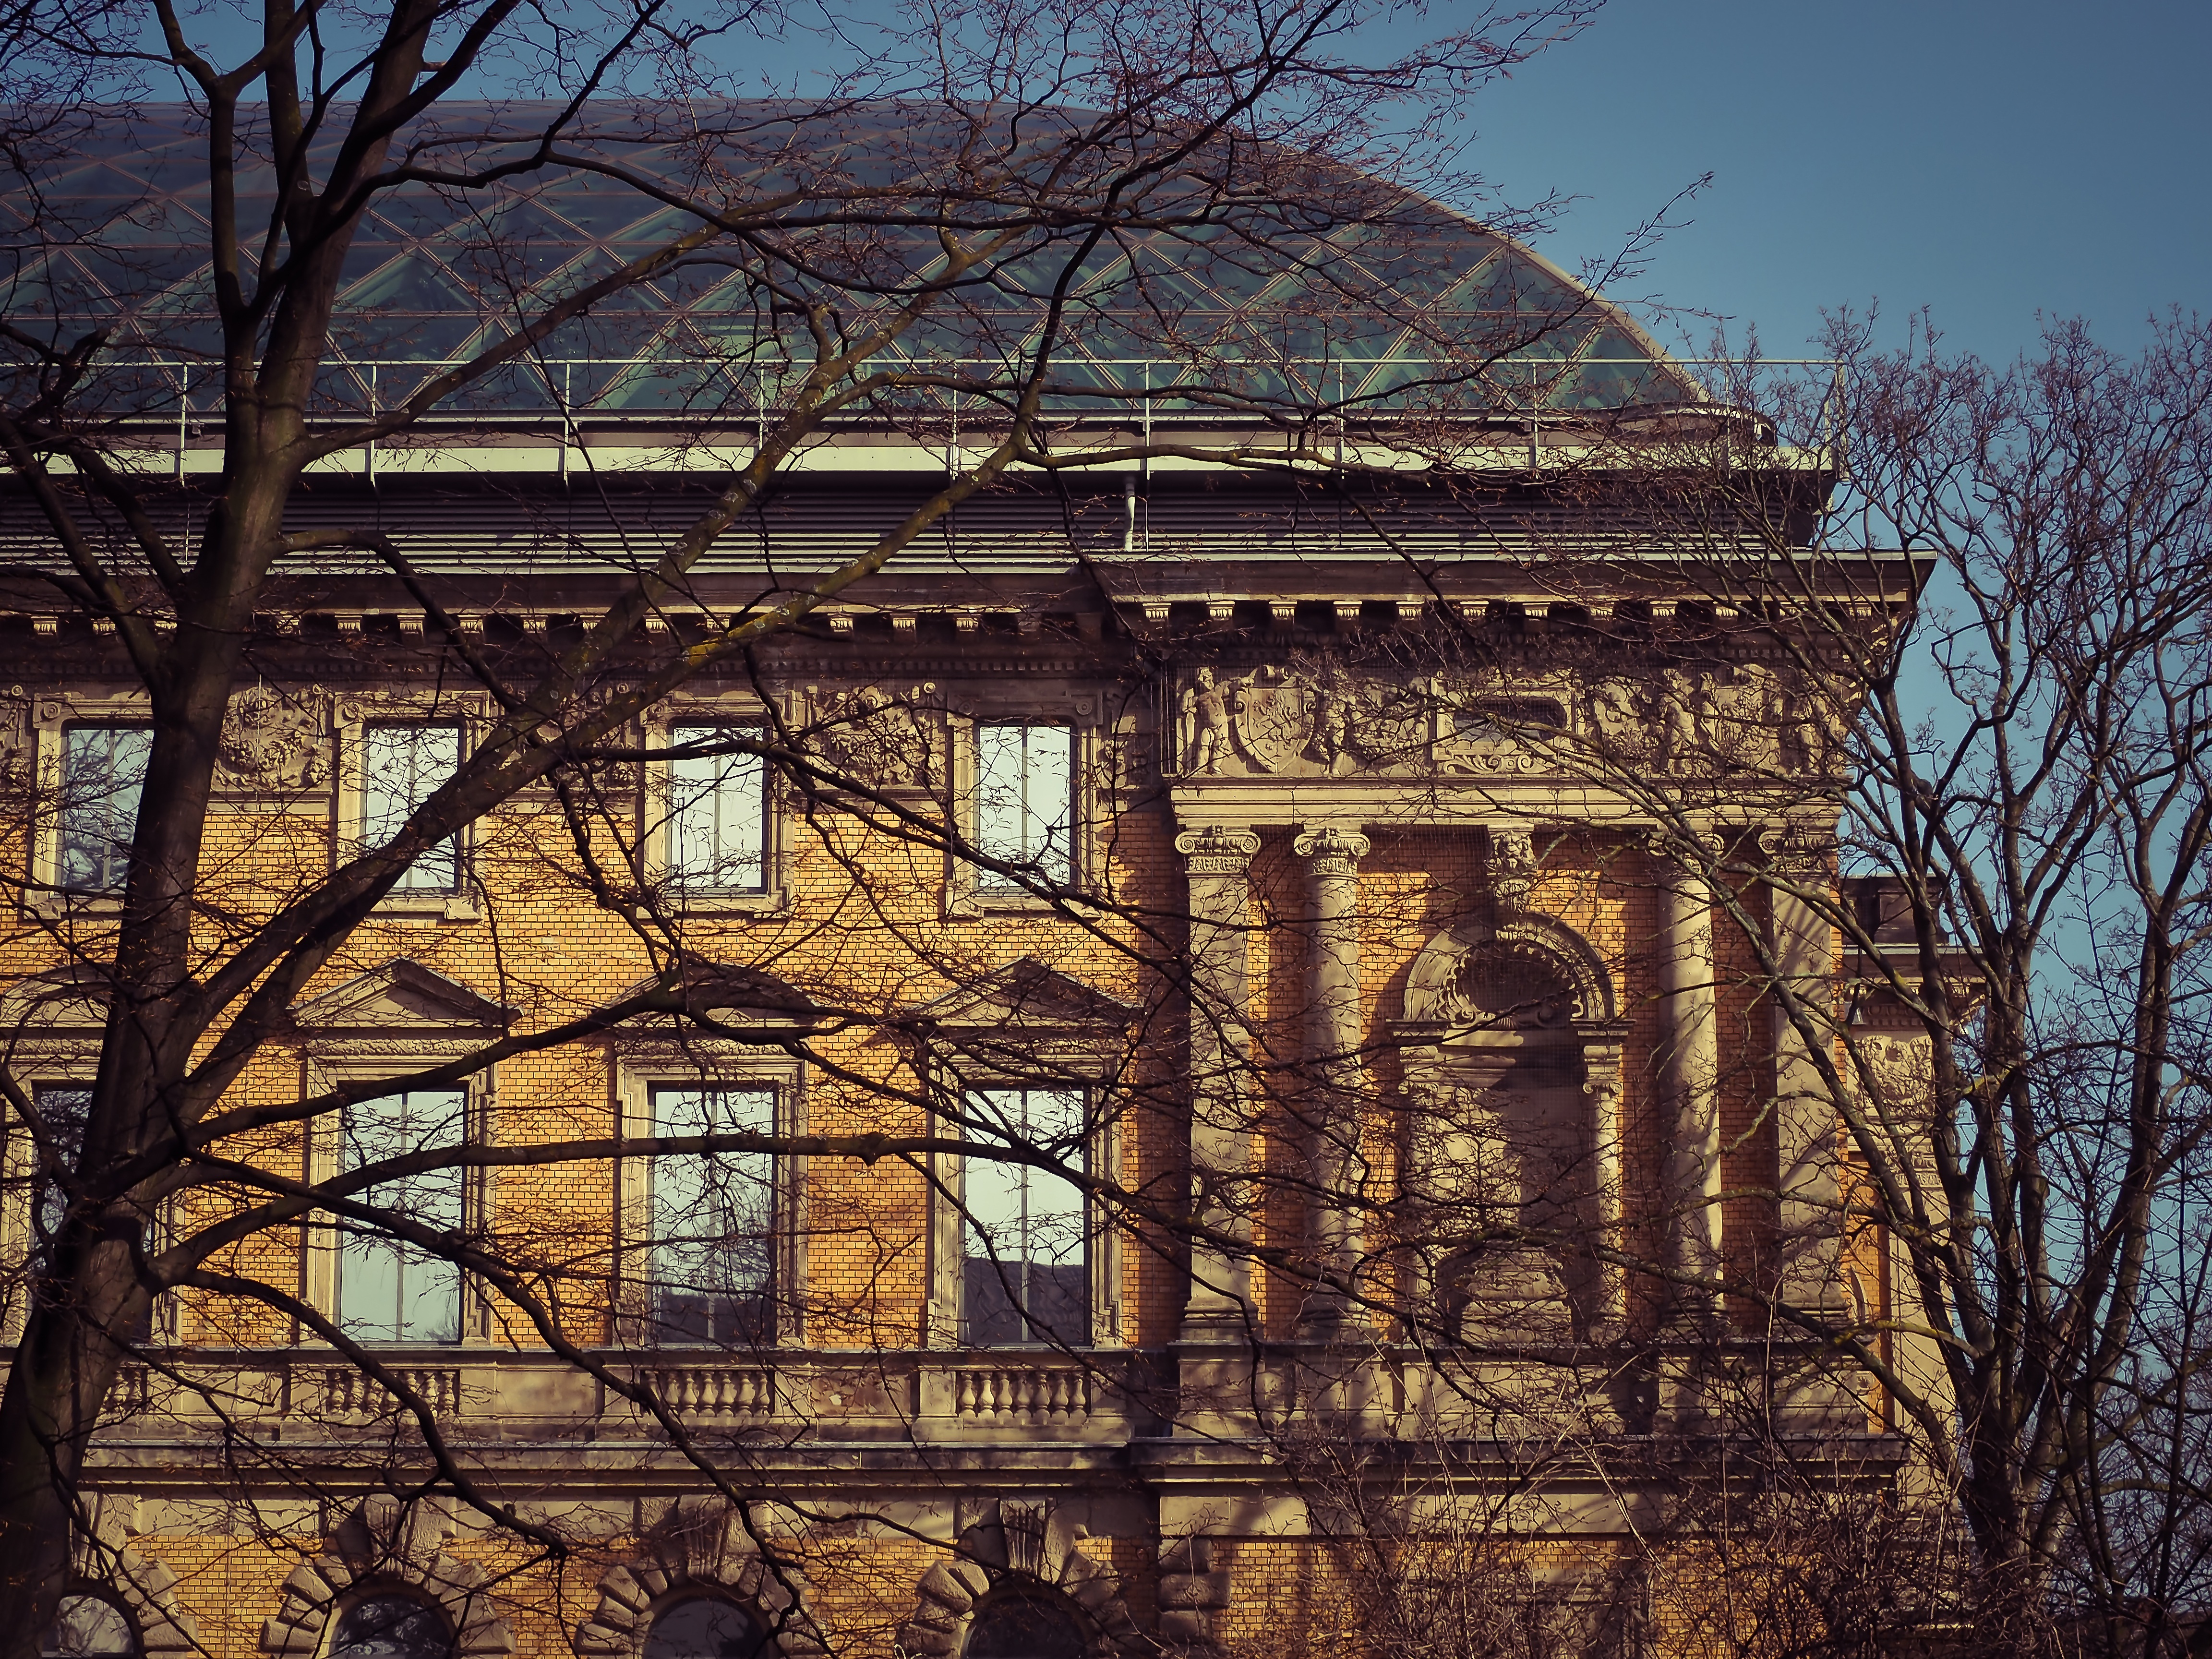
architecture, building, old, city, urban, arch, facade, historically, dusseldorf, urban area, ancient history, k21, kunstsammlung, st ndehaus